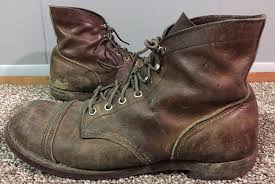
Waste category: shoes